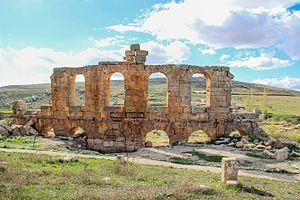
Dahmeni - Elkef
Cette liste des monuments classés du gouvernorat du Kef est une liste des monuments historiques et archéologiques protégés et classés du gouvernorat du Kef établie par l'Institut national du patrimoine de Tunisie.